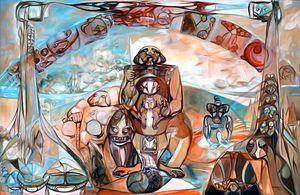
Technique mixte terre brute, acrylique sur toile Datée et signée 2008 en bas à droite
Pascal Kenfack est un peintre-sculpteur de renommée internationale. Passionnément engagé pour le renouveau d’un art vivant au Cameroun, il se mobilise pour la création de son musée-école à Yaoundé, déjà atelier d’initiation et de création.
Le Cameroun, en forme longue la république du Cameroun, est un pays d'Afrique centrale, situé entre le Nigéria au nord-nord-ouest, le Tchad au nord-nord-est, la République centrafricaine à l'est, la république du Congo au sud-est, le Gabon au sud, la Guinée équatoriale au sud-ouest et le golfe de Guinée au sud-ouest. Les langues officielles sont le français et l'anglais pour un pays qui compte une multitude de langues locales.